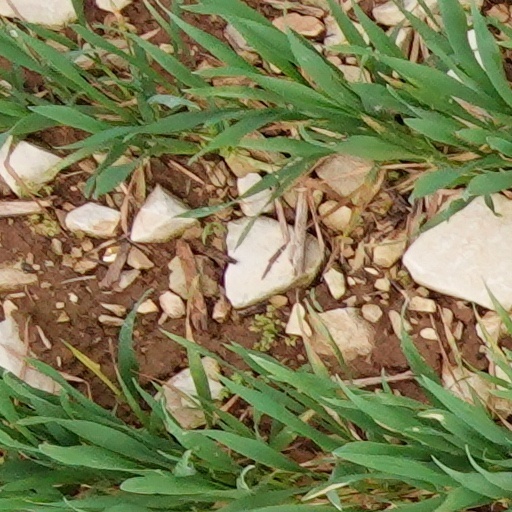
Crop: wheat